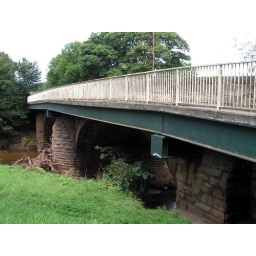
Pedestrian bridge on the side of the road bridge over the river Wear at Shincliffe, County Durham, England 2009.